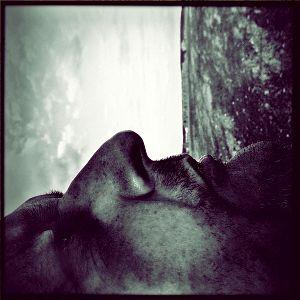
François Besch, né le 11 avril 1963 à Esch-sur-Alzette, est un artiste, journaliste et photographe luxembourgeois. Il fait figure de pionnier de la photographie artistique par smartphone.